Imamzadeh Mahruq

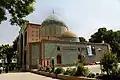
Mosque and the resting place of Immamzadeh Mahruq and Ibrahim

Immamzadeh Mahruq (Persian: امامزاده محروق) is an Immamzadeh/mosque and the resting place of Imamzadeh Muhammad Mahruq ibn Muhammad ibn Zayd ibn Ali and Imamzadeh Ibrahim ibn Ahmad ibn Musa al-Kazim situated in Omar Khayyam and Immamzadeh Mohammad Mahruq Garden in Nishapur, Khorasan Province, northeastern Iran. According to Iranarchpedia the building and the mosque of the Immamzadeh date back to the Timurid and the Safavid eras. This mosque is now registered as part of the Iranian national heritage list with the registration number of 302. Thourghout history, this mosque has been redecorated and reconstructed several times.